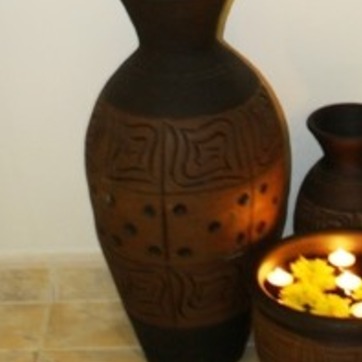
Material: ceramic